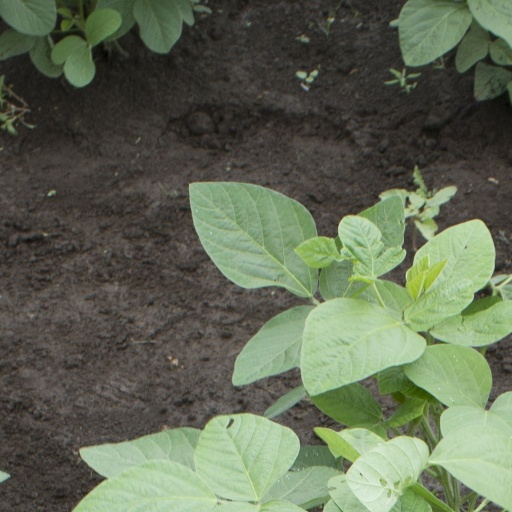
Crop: soybean